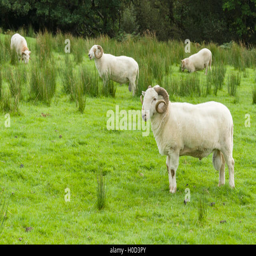
animal flock a hardy breed suited to the harsh mountain ranges